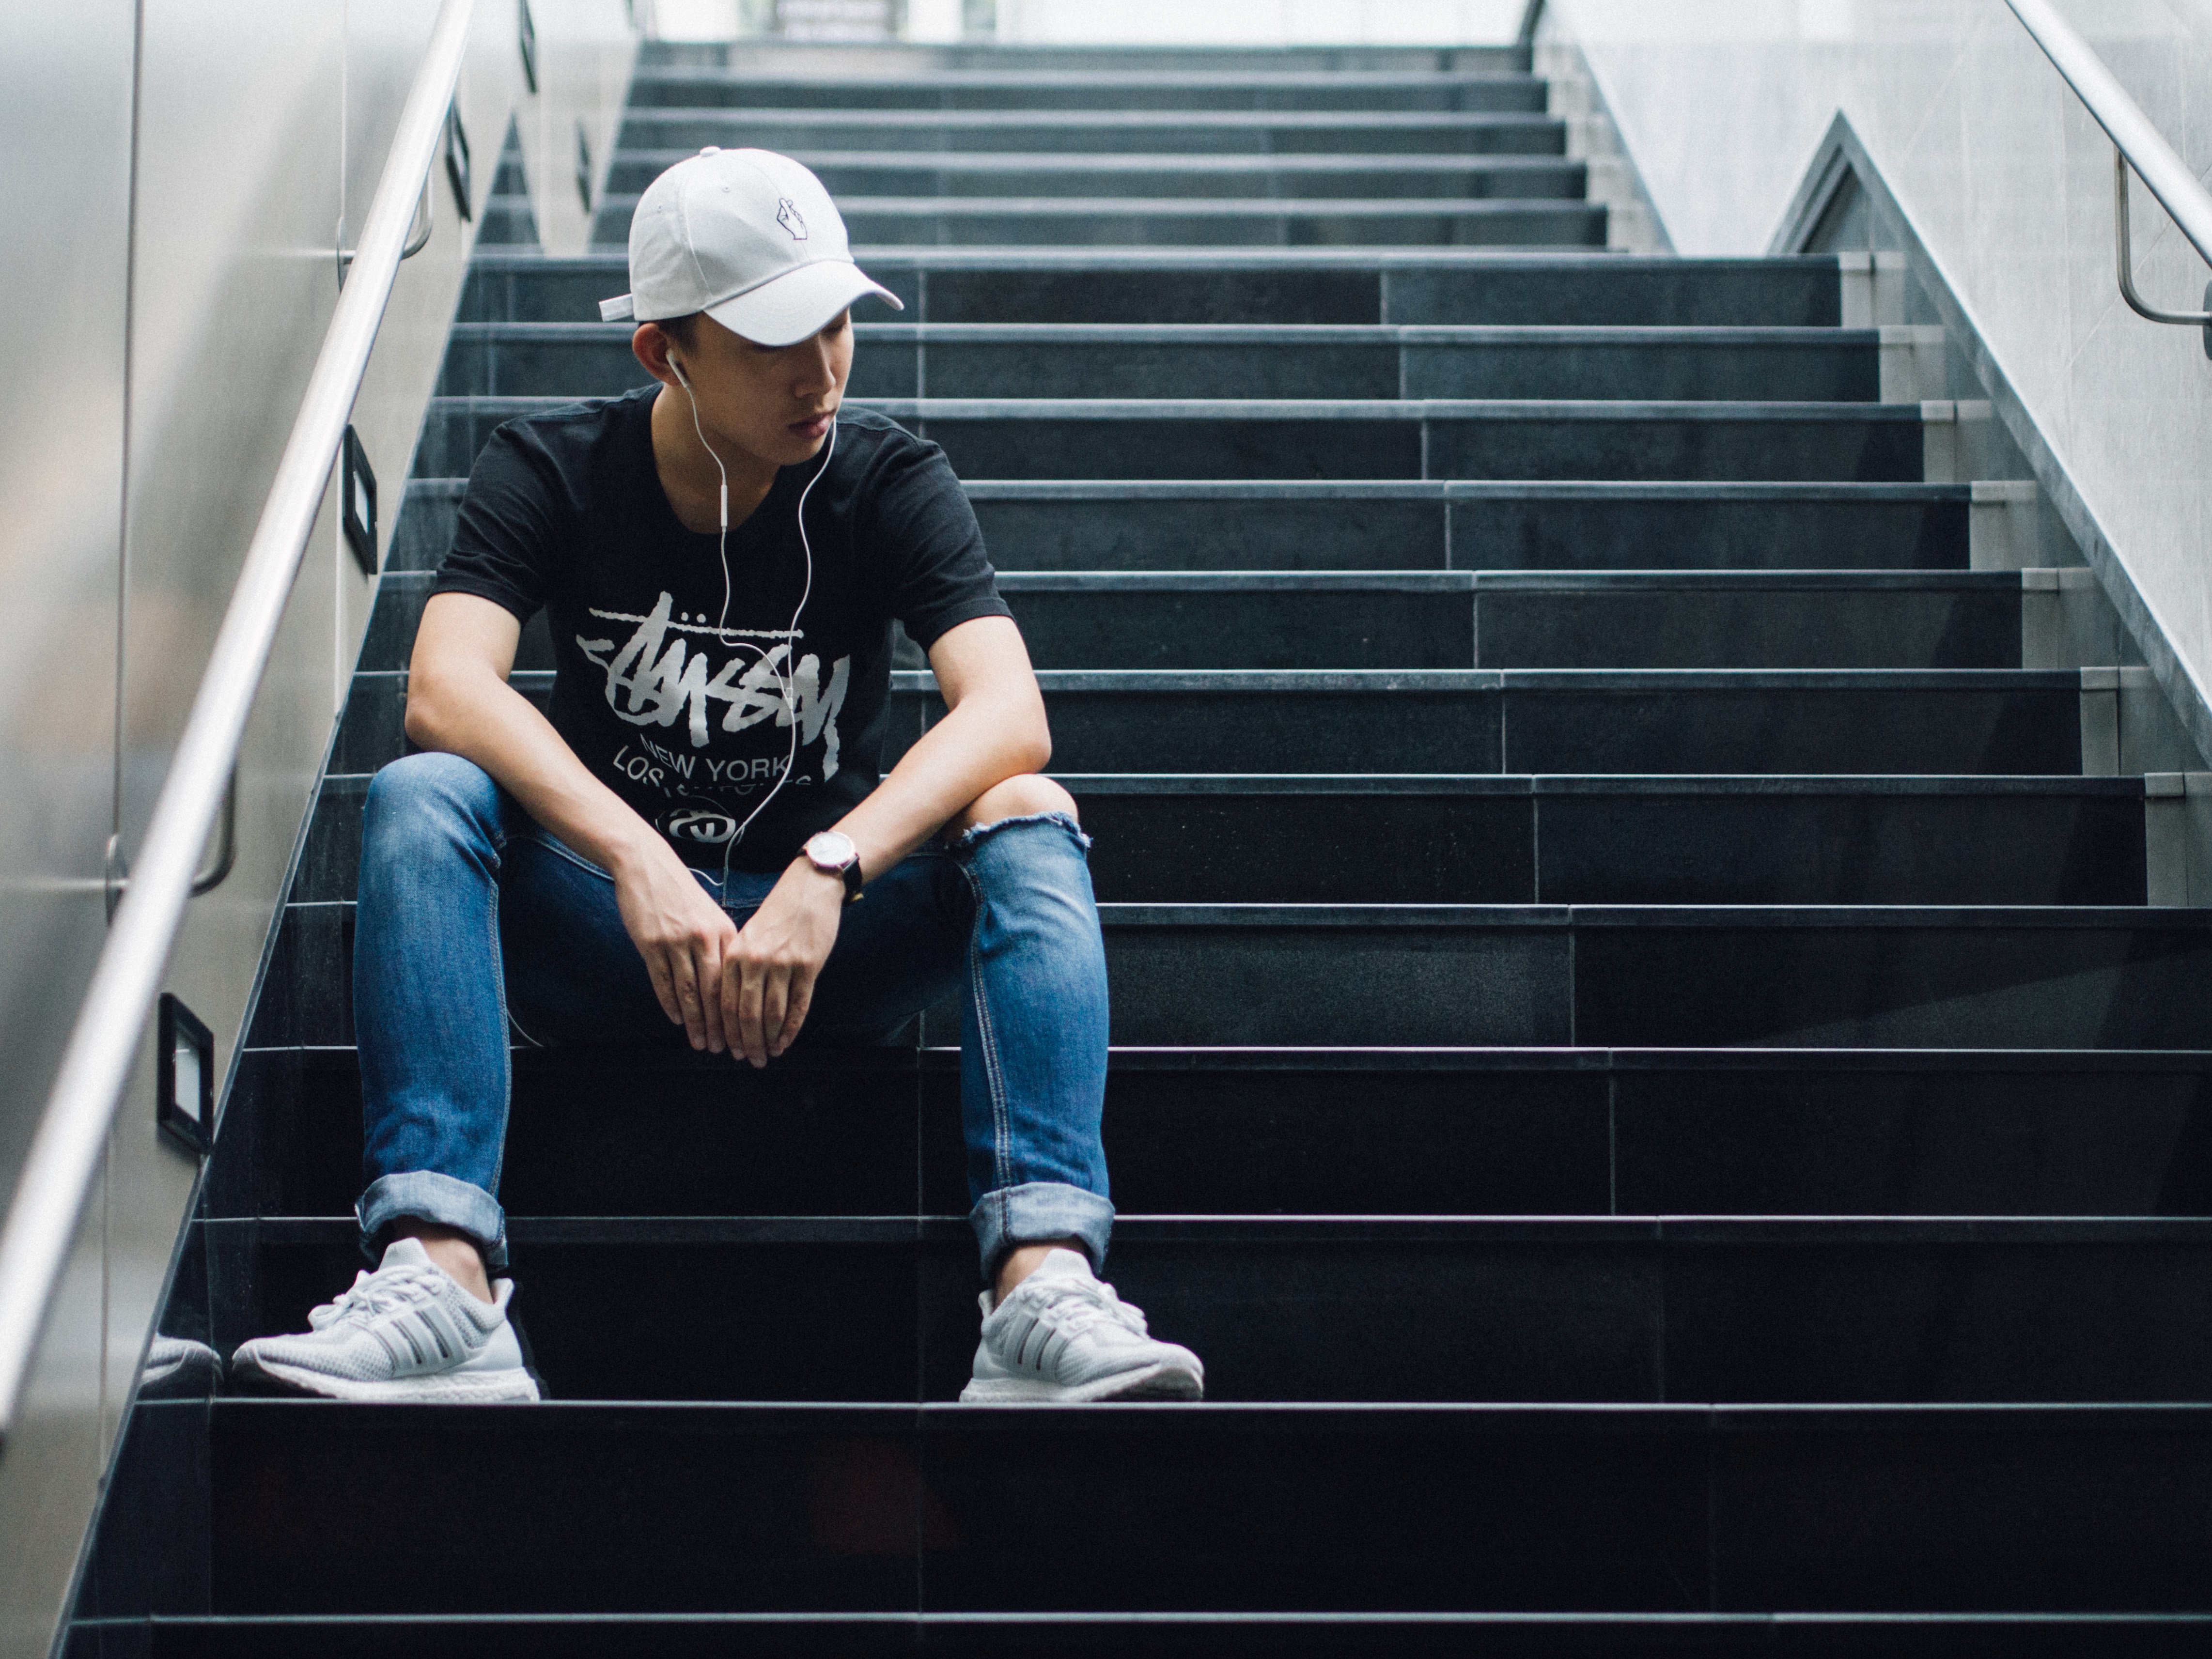
shoe, recreation, sitting, product, fun, cool, angle